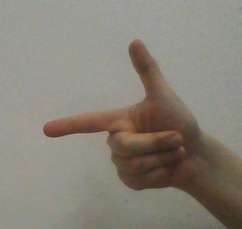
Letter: yaa